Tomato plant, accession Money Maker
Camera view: bottom (45 deg); turntable rotation: 60 degrees
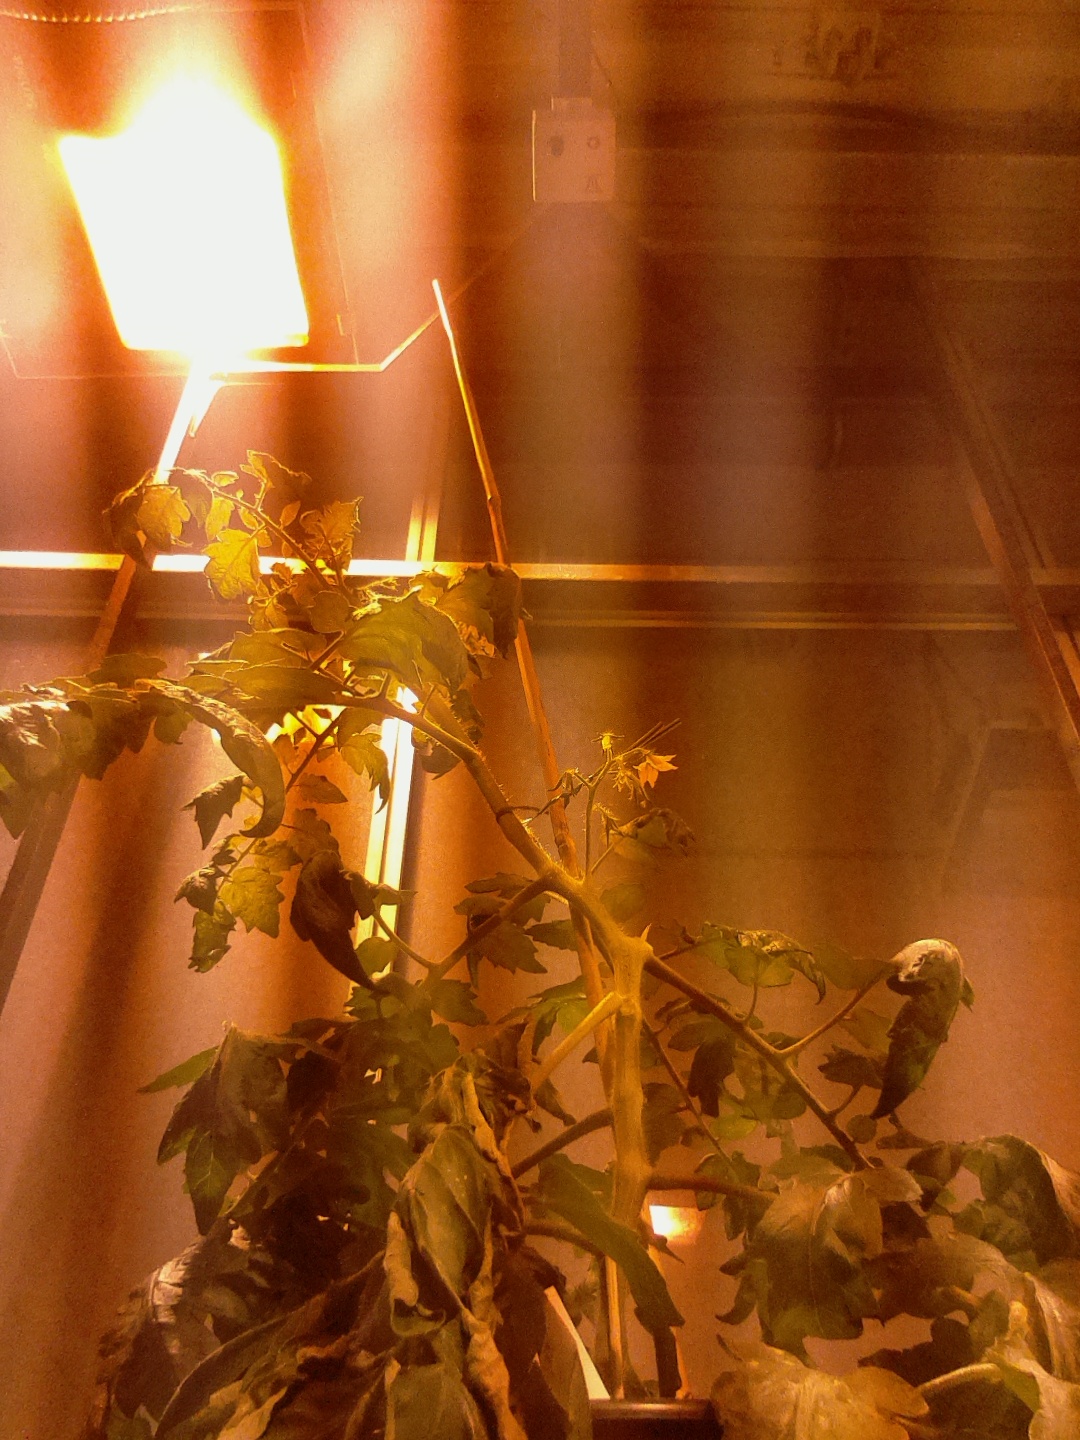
BBCH growth stage 68: Full flowering, 80%-90% of flowers open, more petals falling